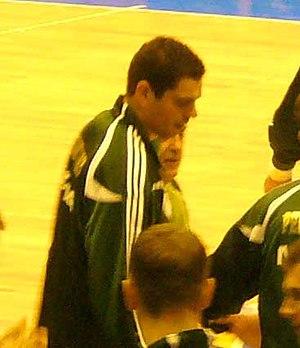
Konstantínos Tsartsarís, souvent appelé Kóstas Tsartsarís, né le 17 octobre 1979 à Béroia, est un joueur de basket-ball grec, évoluant au poste d’ailier fort.